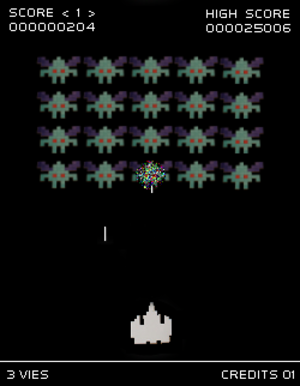
Imitation du jeu Space Invaders. Utilisation de Image:Space Invaders Paris.JPG.
Space Invaders スペースインベーダー est un jeu vidéo développé par la société japonaise Taito, sorti en 1978 sur borne d'arcade. Il s'agit d'un shoot 'em up fixe. Tomohiro Nishikado conçoit et programme le jeu. Il s'inspire de plusieurs médias populaires de l'époque pour réaliser Space Invaders tels que Breakout ou La Guerre des mondes. Considéré comme le premier archétype du shoot them up, il est aussi l'un des titres les plus influents et célèbres de l'histoire du jeu vidéo.
Dans la série d'animation américaine Les Simpson, les épisodes contiennent presque tous des références culturelles, principalement à des films, mais également à des œuvres picturales célèbres, des œuvres musicales, des bandes dessinées, des œuvres littéraires, d'autres séries, des évènements historiques, ou bien encore à des légendes urbaines.
Un shoot 'em up est un genre de jeu vidéo dérivé du jeu d'action dans lequel le joueur dirige un véhicule ou un personnage devant détruire un grand nombre d'ennemis à l'aide d'armes de plus en plus puissantes, au fur et à mesure des niveaux, tout en esquivant les projectiles adverses pour rester en vie.